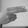
ASL letter: H